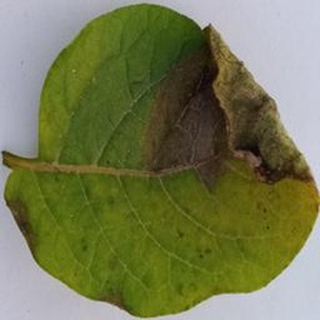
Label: potato_late_blight